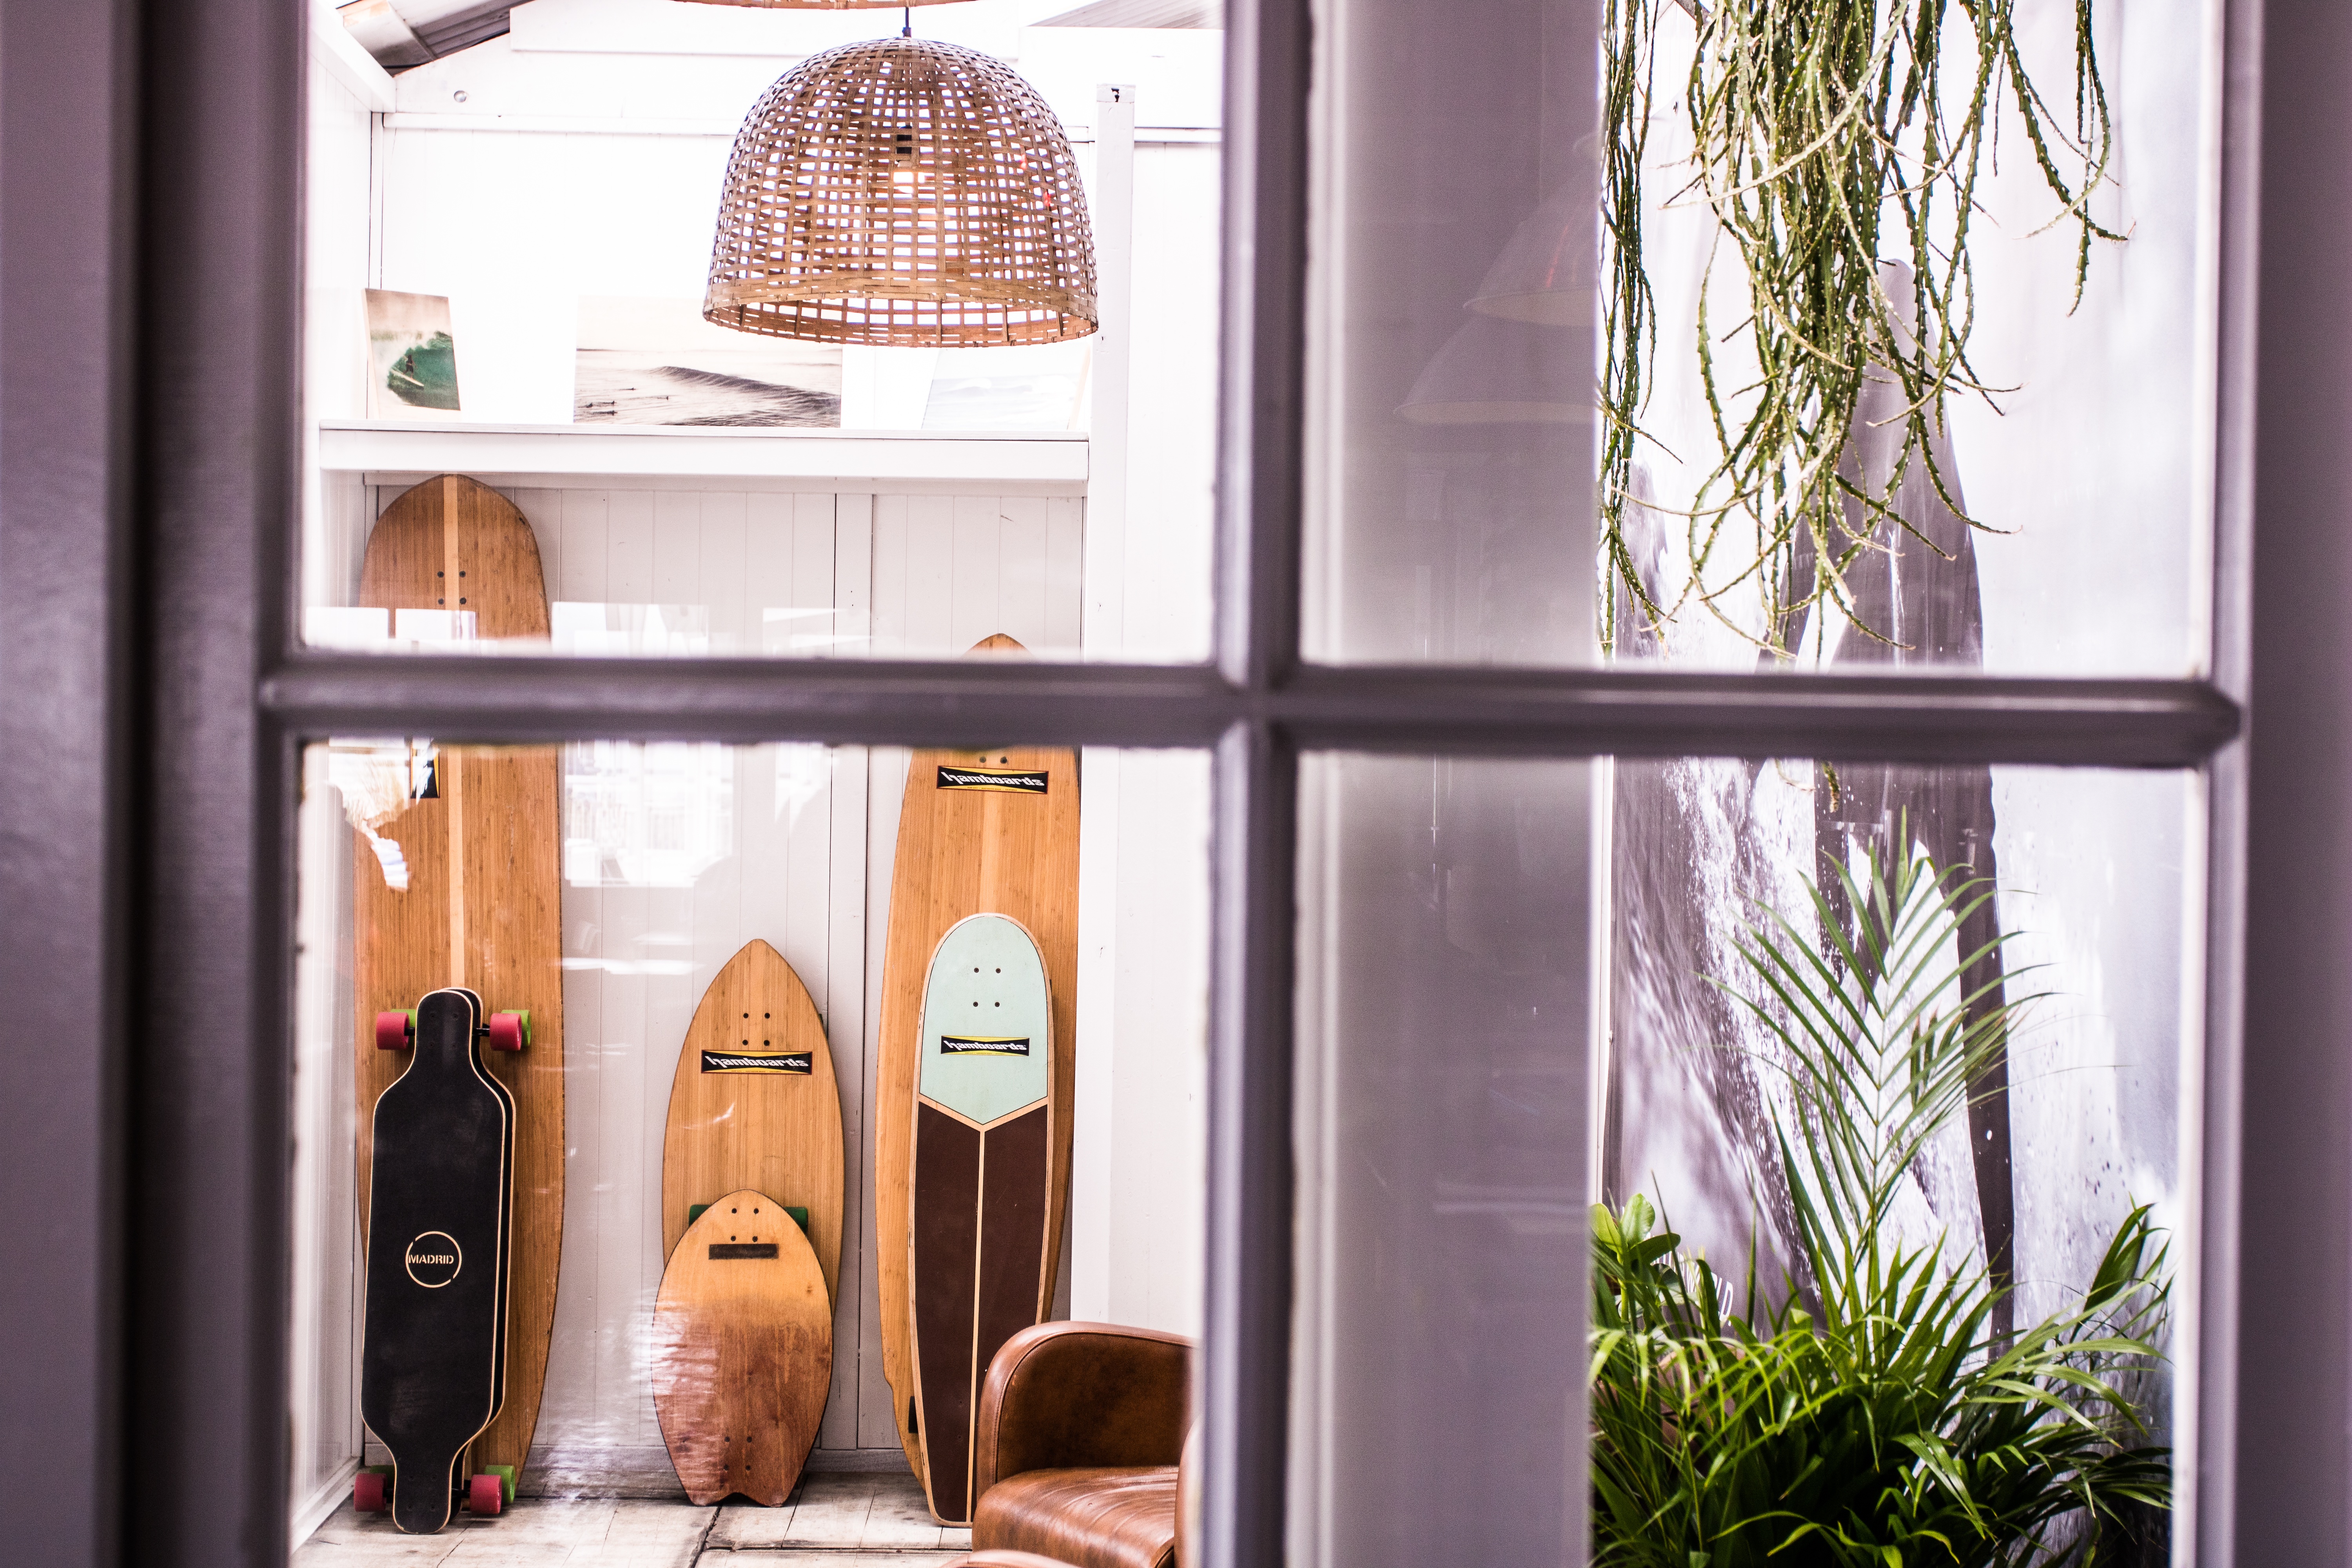
house, window, home, color, furniture, room, lighting, door, interior design, design, window covering, window treatment